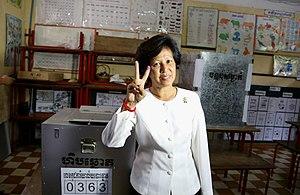
Les élections législatives cambodgiennes de 2013 se sont déroulées le 28 juillet.